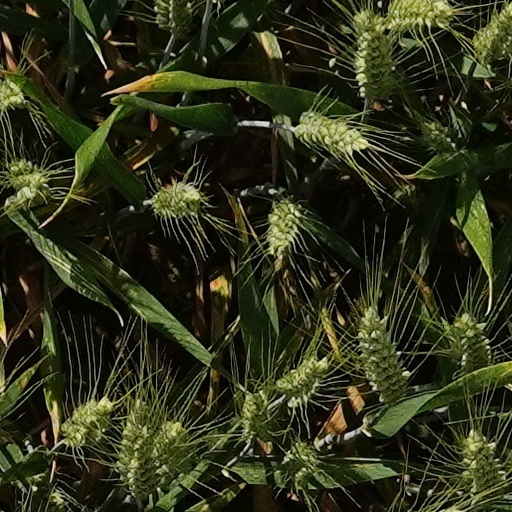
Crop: wheat